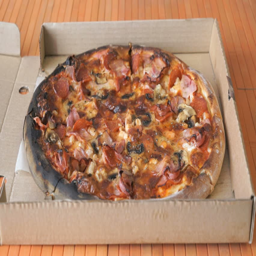
a gesture of a hand , showing fingers up over pizza